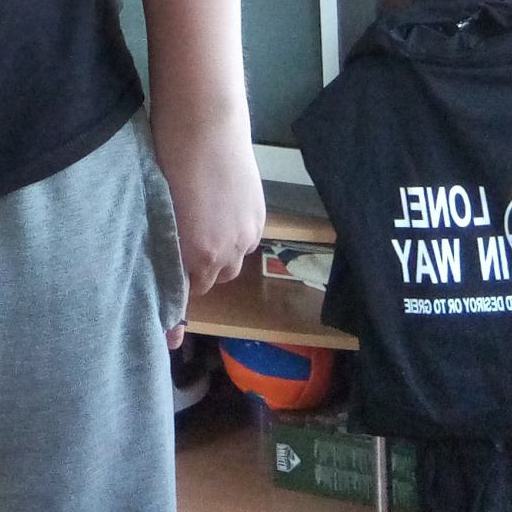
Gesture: no_gesture